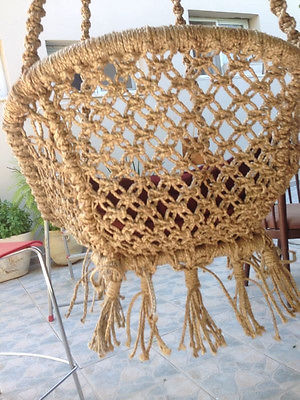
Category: chair